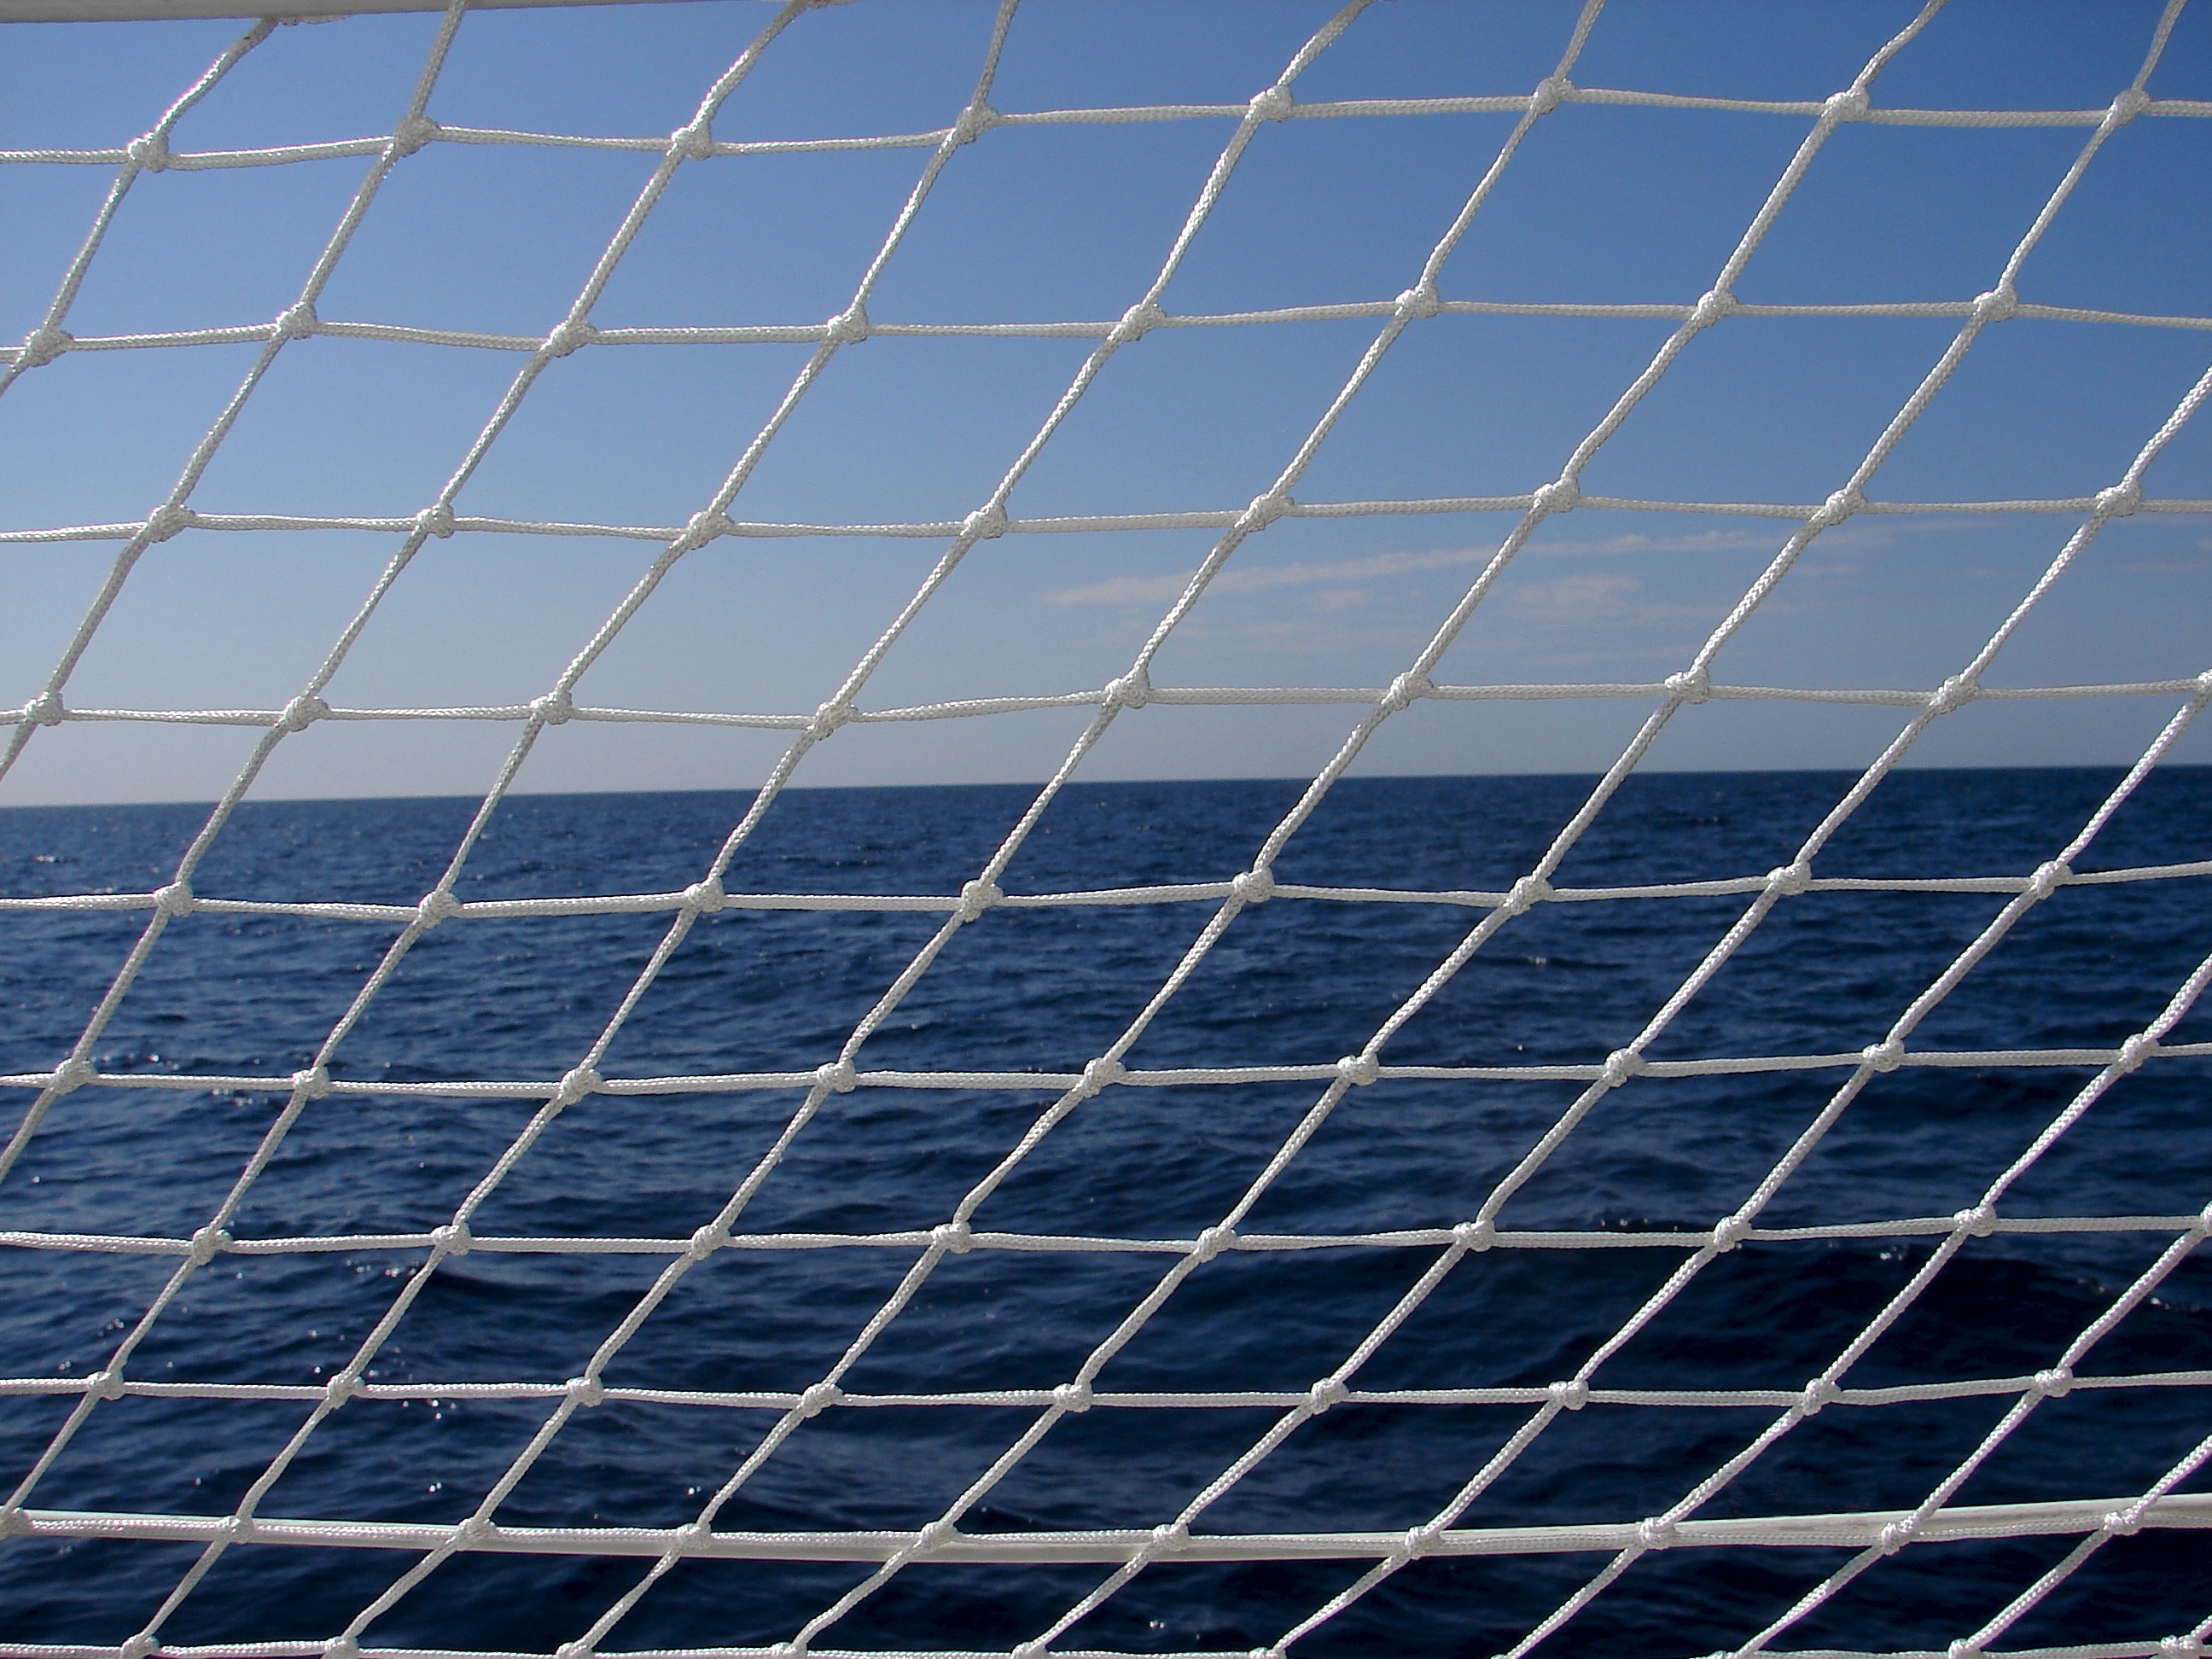
sea, ocean, technology, roof, skyscraper, line, facade, energy, solar panel, net, sail, network, solar power, solar energy, blue white, daylighting